Habus

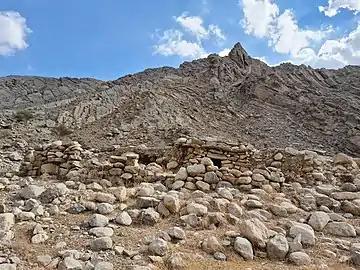
Abandoned settlements and farmland in the Wadi Naqab

While the territory to the north of Wadi Bih was traditionally Shihuh, the area to the south of the wadi is considered Habus. Intermarriage between the Shihuh and Habus was common, in particular between the Al Haramsha of the Bani Idaid Shihuh.